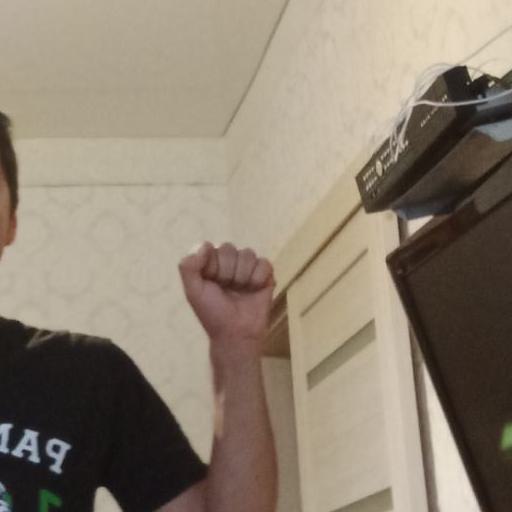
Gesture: fist